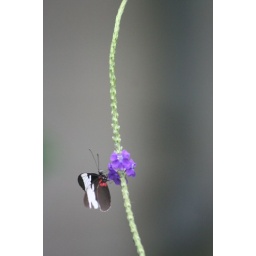
white and black and red all over